Wilbur F. Davidson House

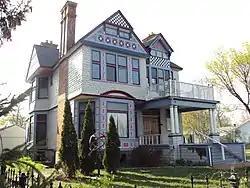

The Wilbur F. Davidson House is a private house located at 1707 Military Street in Port Huron, Michigan. It was listed on the National Register of Historic Places in 1972.